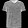
Label: T - shirt / top